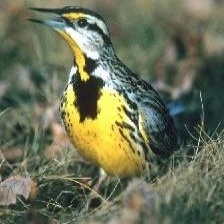
Species: EASTERN MEADOWLARK
Scientific name: STURNELLA MAGNA